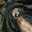
Label: otter